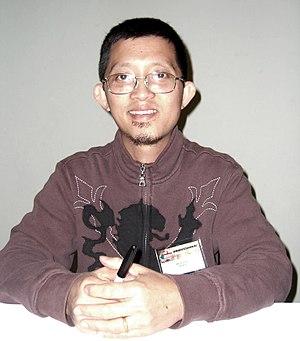
Billy Tan Mung Khoy, communément connu sous le nom de Billy Tan, est un artiste de comic book malaisien.